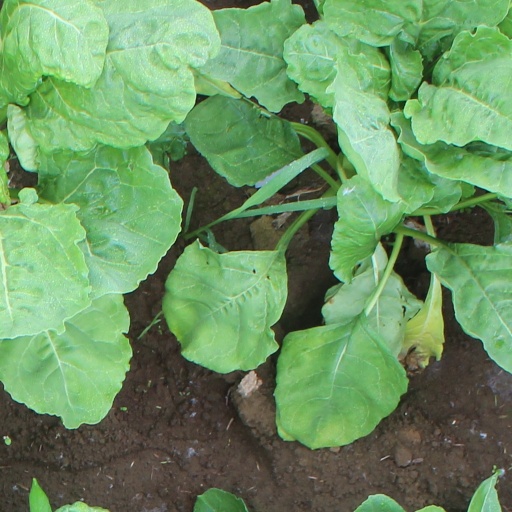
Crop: sugar beet